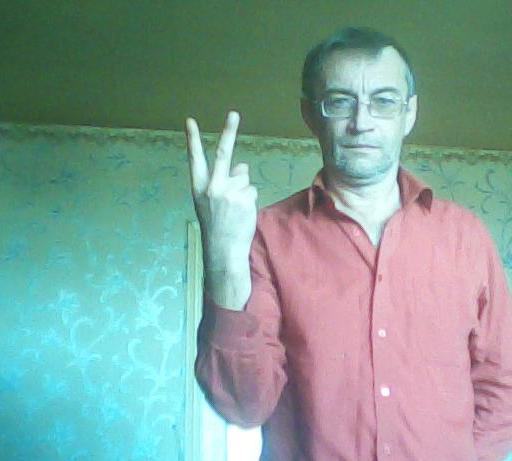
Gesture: peace_inverted